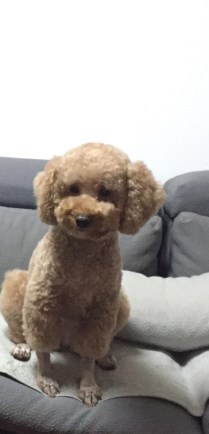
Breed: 7449-n000128-teddy